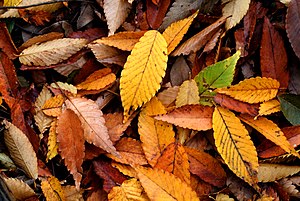
Japansk zelkova / Galleri
Japansk zelkova er et lille, løvfældende træ med en gennemgående stamme. Høstfarverne er gule til røde. Zelkova er i familie med Elm og kan angribes af elmesyge.